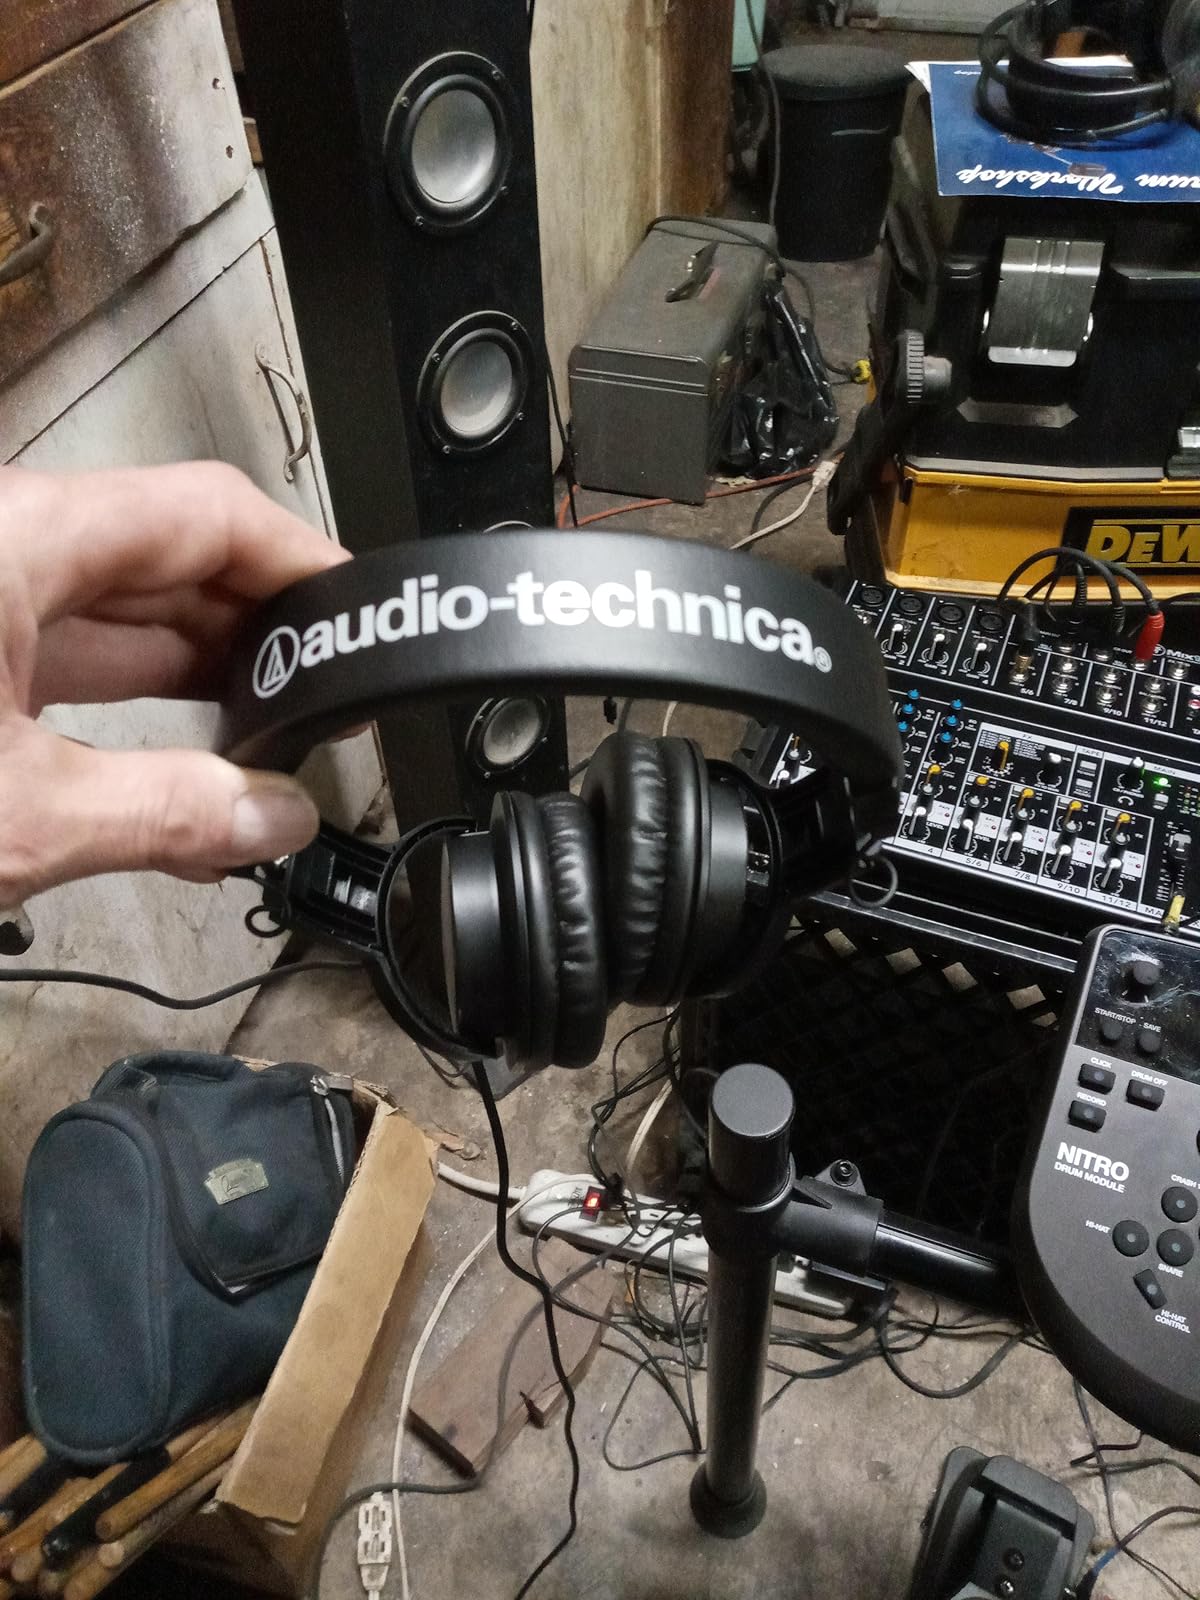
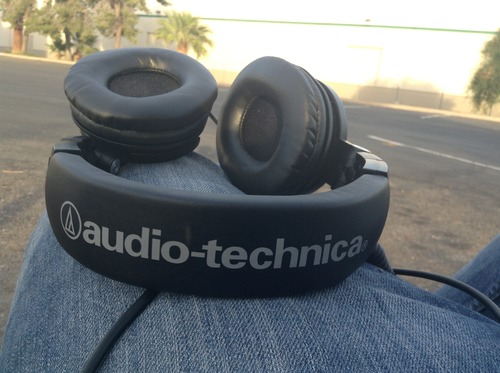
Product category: headphones
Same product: no